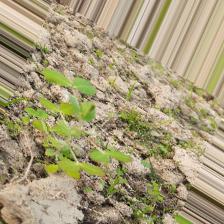
Label: Lentil Rust